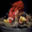
Label: lobster